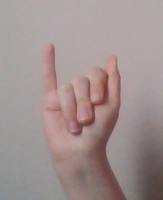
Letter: meem